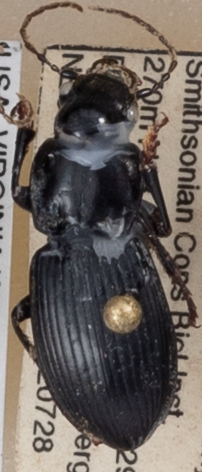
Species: Cyclotrachelus sigillatus
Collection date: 2022-07-28
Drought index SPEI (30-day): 0.916
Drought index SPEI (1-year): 0.846
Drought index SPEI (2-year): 0.782